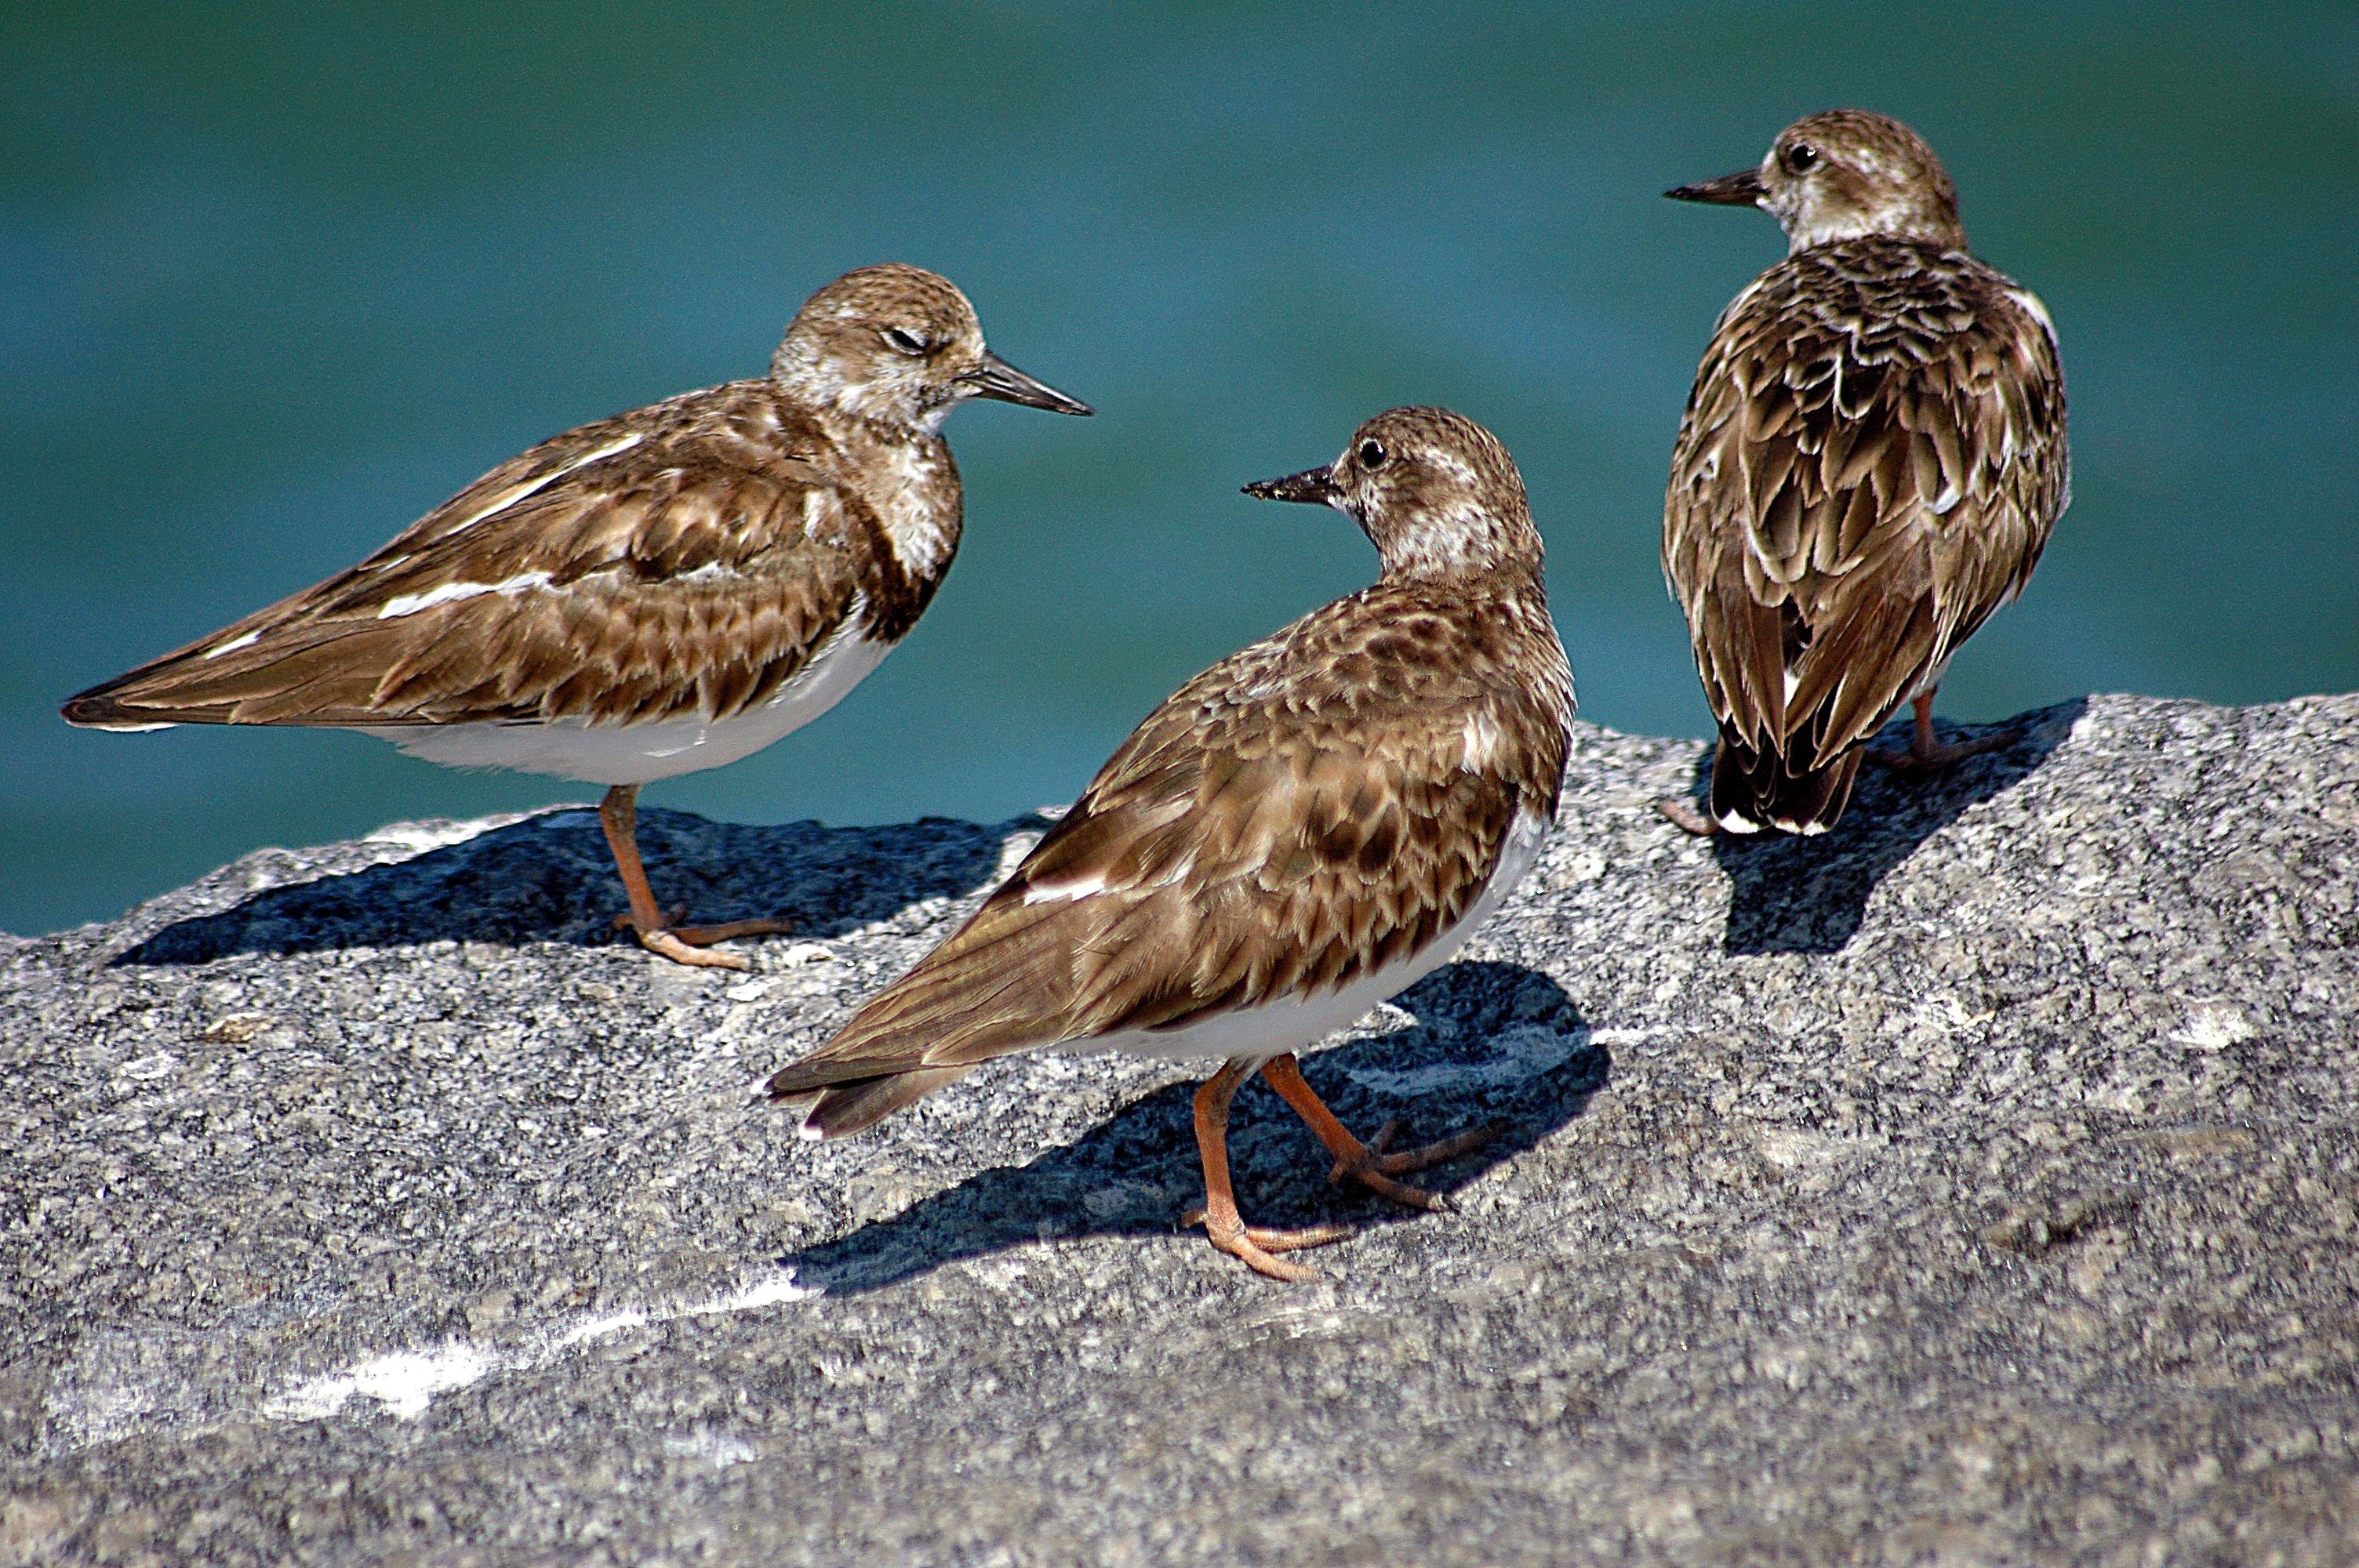
sea, nature, bird, wing, group, animal, wildlife, wild, beak, natural, avian, fauna, life, ornithology, outdoors, birds, feathers, vertebrate, sparrow, conservation, shorebird, sandpiper, nobody, sea birds, ruddy turn stone, charadriiformes, calidrid, red backed sandpiper